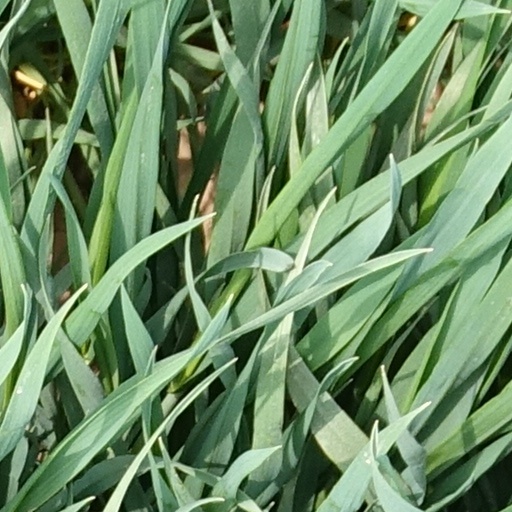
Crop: wheat